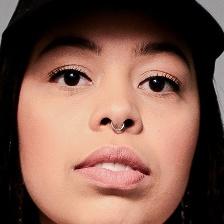
Label: faces